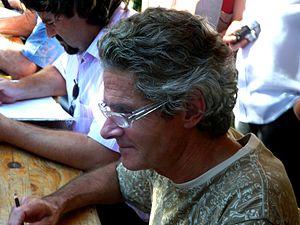
Photographies prises lors du Festival International de la BD de Sollies Ville